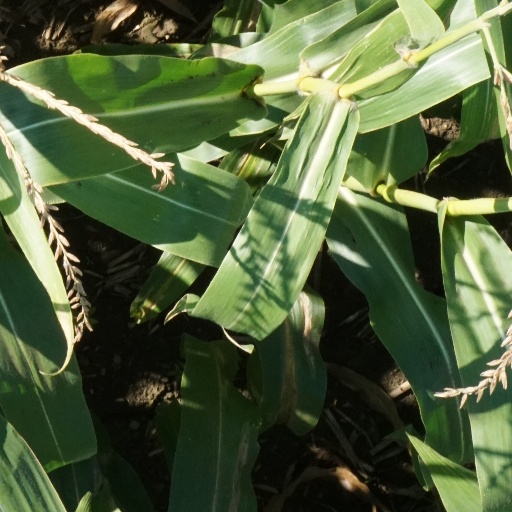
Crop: maize; corn